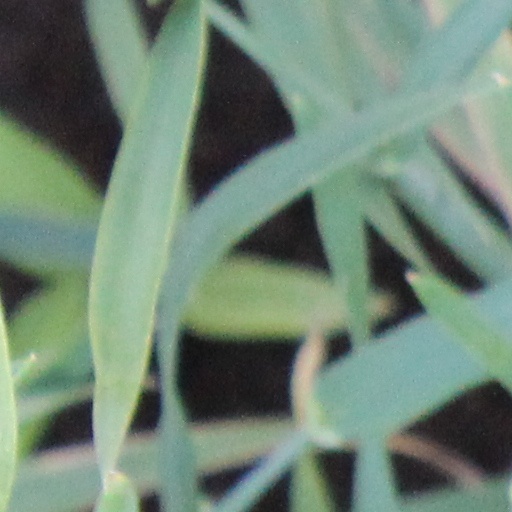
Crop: wheat